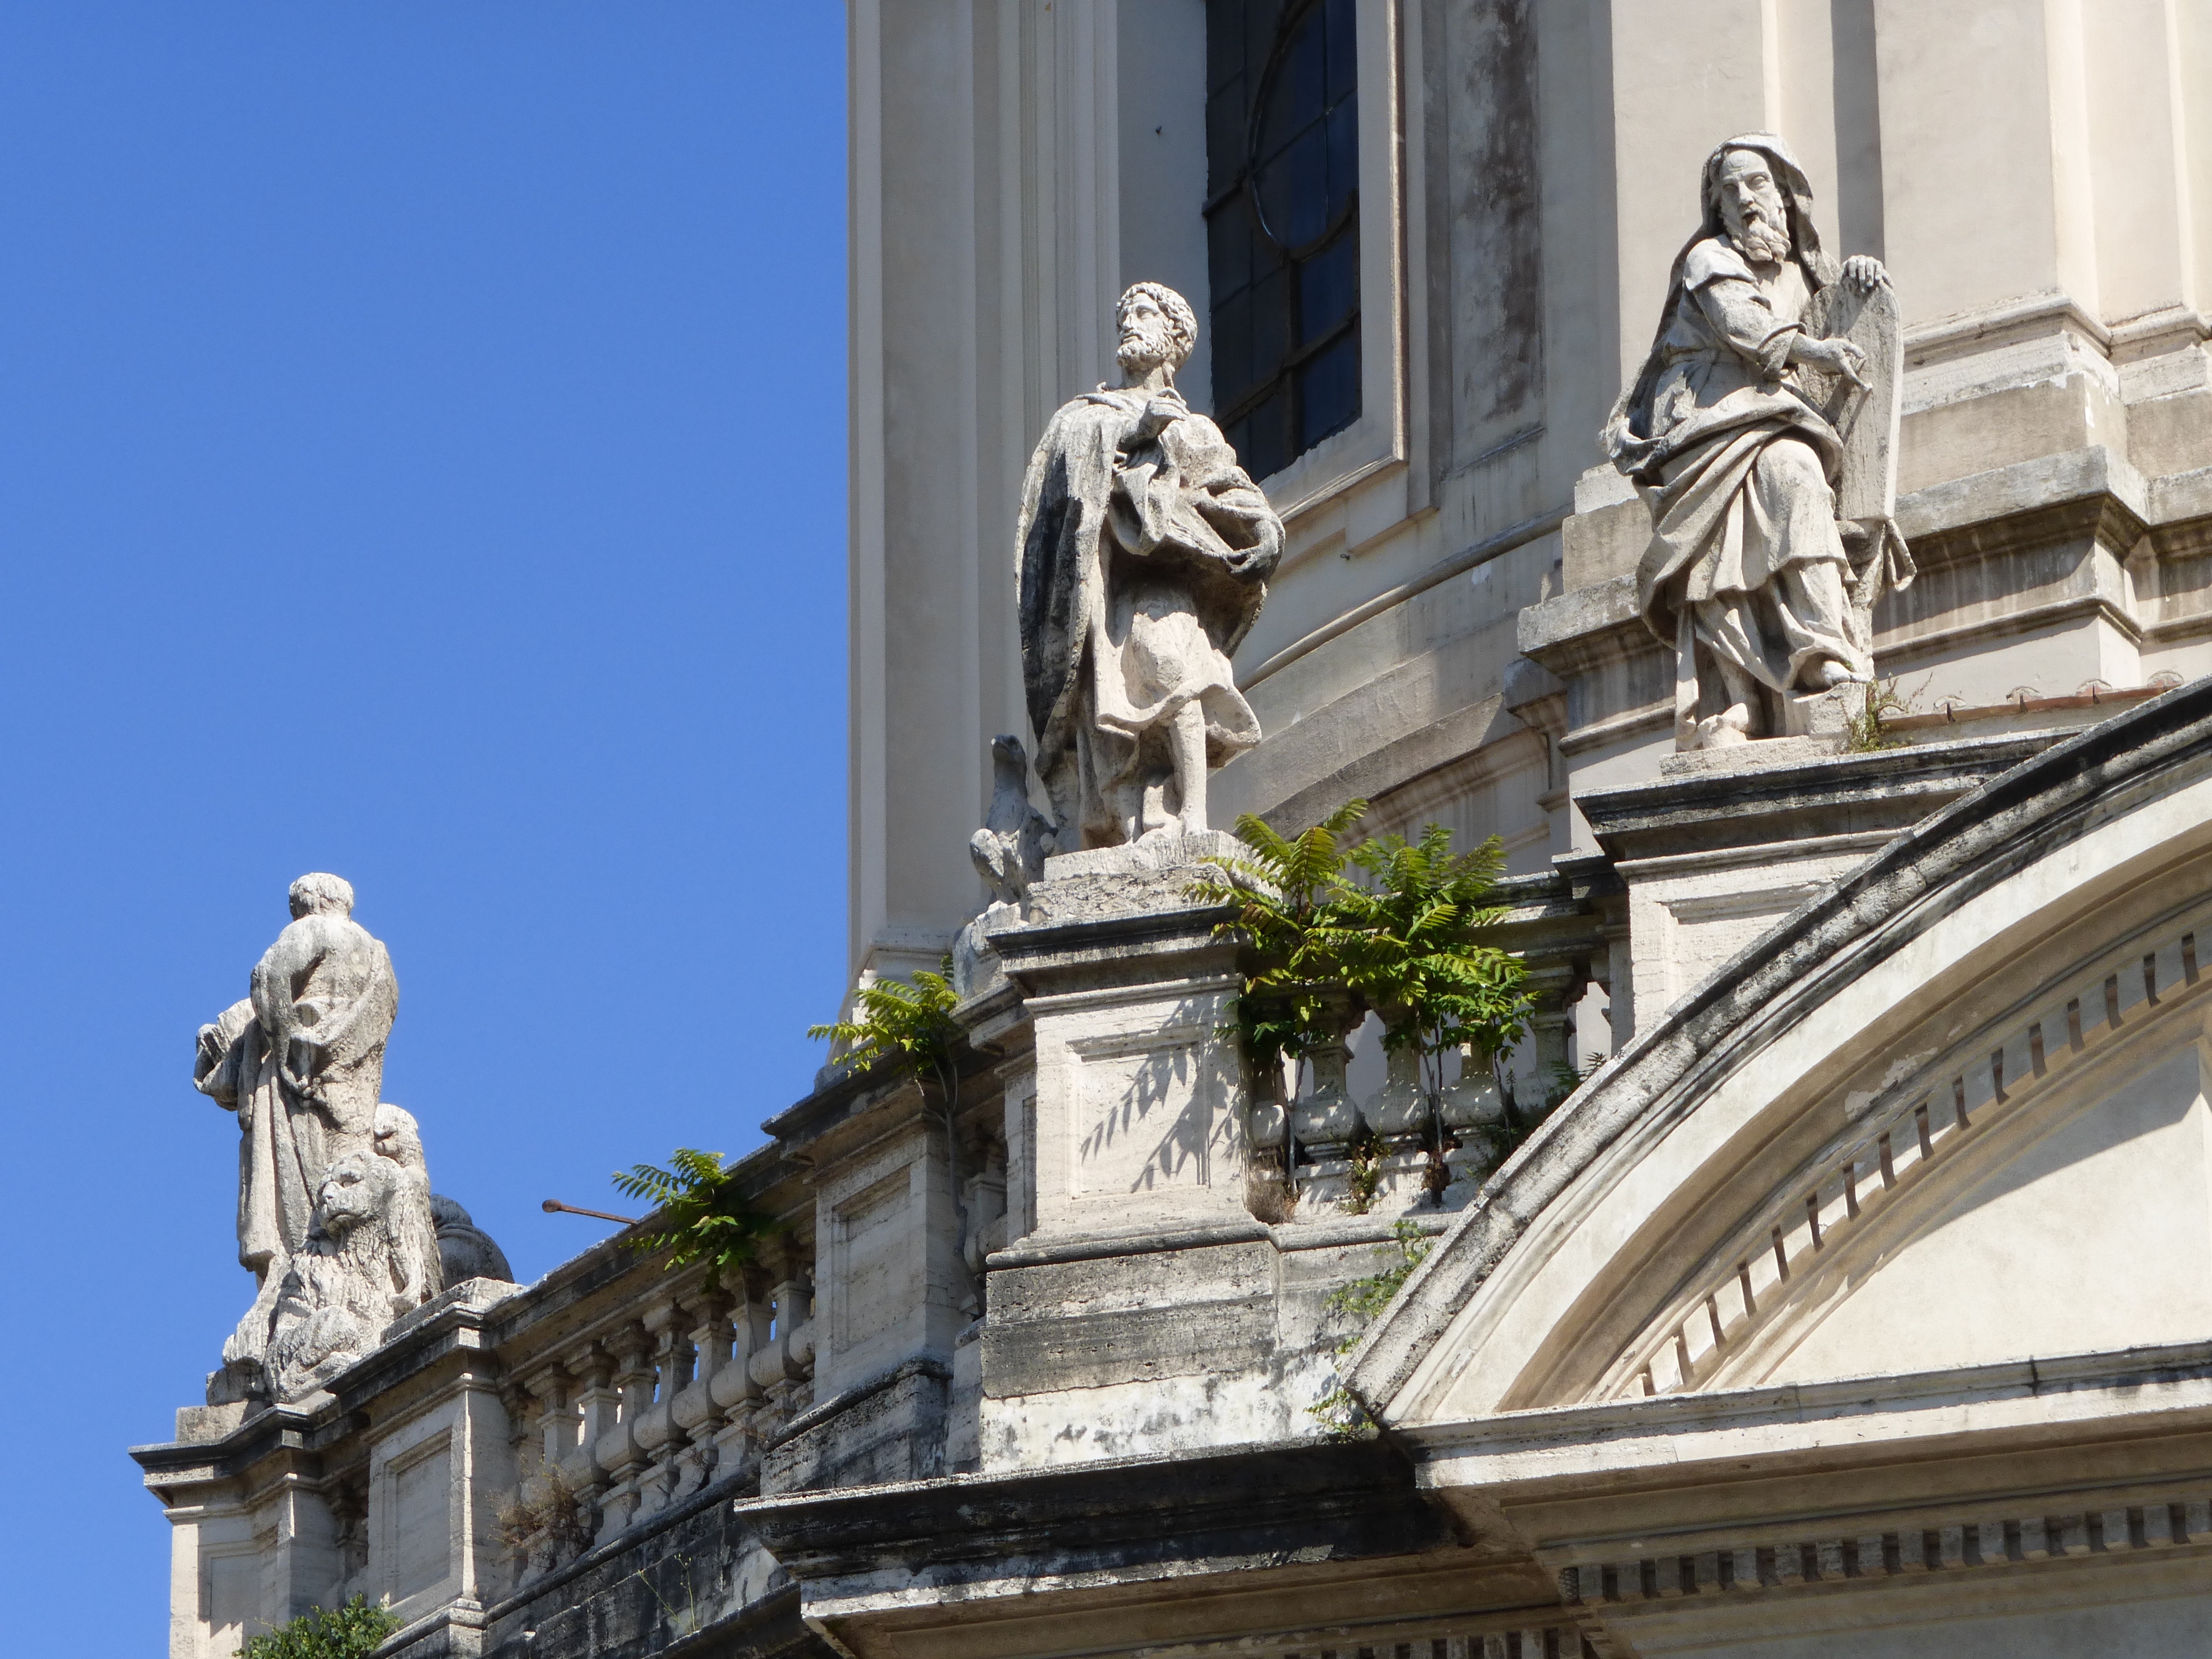
architecture, monument, statue, landmark, italy, facade, church, sculpture, art, rome, basilica, ancient rome, ancient history